Computer science education in the United Kingdom

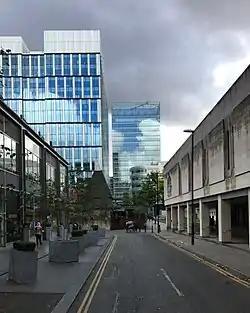
Former site of the NCC in Manchester, 1 Spinningfields, seen in 2017

Newcastle University set up a computing centre from July 1957, under probability statistician Ewan Stafford Page.